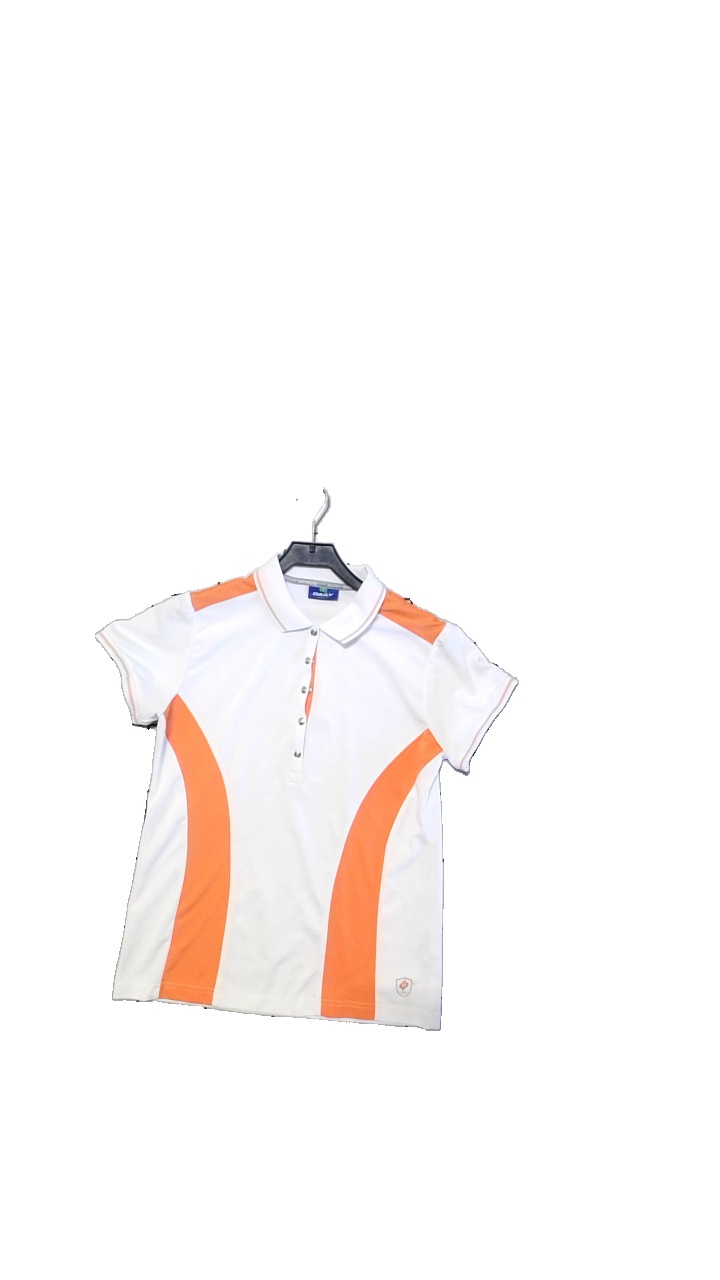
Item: Training Top (Ladies)
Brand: Daily Sports
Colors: Orange, White
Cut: Regular
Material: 100%Polyester
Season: All
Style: Sports
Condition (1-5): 2
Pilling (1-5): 1
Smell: Minor
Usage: Reuse
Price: <50